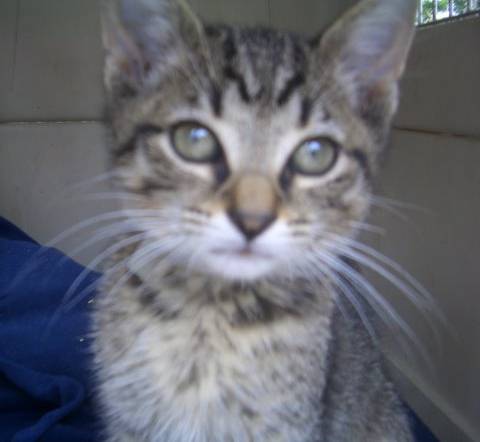
Label: cat